Honjō Station (Saitama)

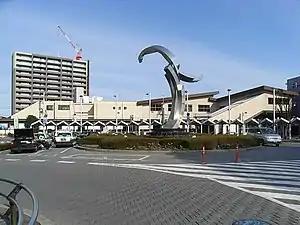
South entrance of Honjō Station, December 2006

is a passenger railway station located in the city of Honjō, Saitama, Japan, operated by the East Japan Railway Company (JR East).